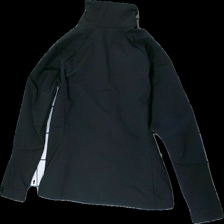
View: back
Type: Jacket
Category: Ladies
Brand: Helly Hansen
Colors: Black
Material: 100% Nylon
Pattern: Logo print
Cut: Regular
Size: L
Season: All
Damage: Damaged fabric
Price range: 100-150
Recommended usage: Reuse